Aleksander Franciszek Chodkiewicz

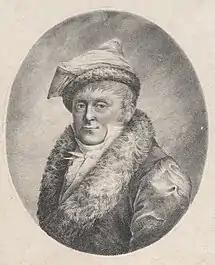
Aleksander Chodkiewicz (artist unknown, 1822)

Count Aleksander Franciszek Chodkiewicz (4 June 1776, Chernobyl - 24 January 1838, Młynów) was a Polish writer, playwright, chemist, lithographer, patron of the arts, collector, military officer and politician.